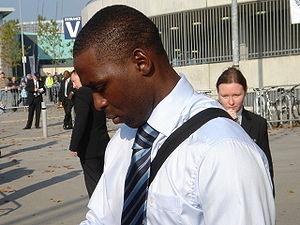
L'East Lancashire derby est le nom donné au derby entre les clubs du Blackburn Rovers F.C. et du Burnley F.C.. Cette rivalité se réfère à l'antagonisme entre les principaux clubs de football du Sud-Est du Lancashire, en Angleterre.